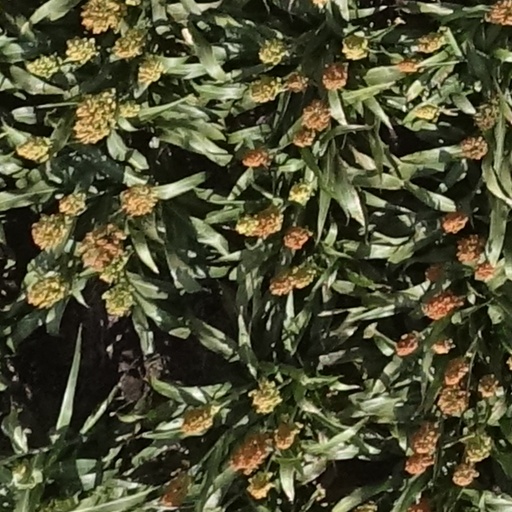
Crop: sorghum